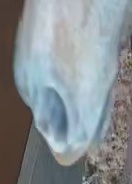
Face region: mouth_nostrils (mouth_chin_nostrils_and_profile)
Pain indicator: moderately_present